Red McCombs

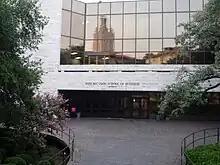
McCombs School of Business

In 1958, McCombs and his fellow salesman, Austin Hemphill, moved to San Antonio to create Hemphill-McCombs Ford, which was the foundation for what ultimately became the Red McCombs Automotive Group. McCombs served as chairman of the trustees at Southwestern University and chairman of the University of Texas's M.D. Anderson Cancer Center in Houston. His particular interest in M.D. Anderson was accentuated in 1986, when he visited a dying friend undergoing treatment there. He expressed how he was overcome by the kindness of every employee he met at the hospital. The workers, he found, had been trained to offer compassion and solace to all who come through the doors. He joined the Anderson board and in 2005 donated $30 million to the hospital. The business school at the University of Texas at Austin was renamed the Red McCombs School of Business in recognition of his $50 million donation to the institution. The $50 million actually yielded $100 million in matching funds for new faculty positions, fellowships, and scholarships.